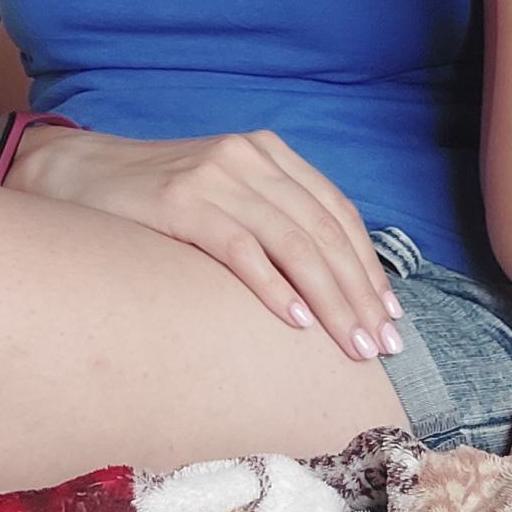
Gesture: no_gesture